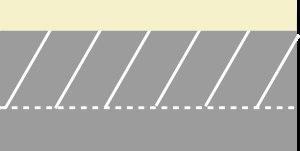
Le marquage du stationnement désigne l’opération qui consiste à apposer sur la chaussée ou dans une zone dédiée au stationnement des lignes longitudinales ou obliques qui, reliées à des lignes transversales, délimitent sur la surface de la chaussée des emplacements de stationnement ou indiquent une interdiction ou des limitations concernant l’arrêt ou le stationnement.